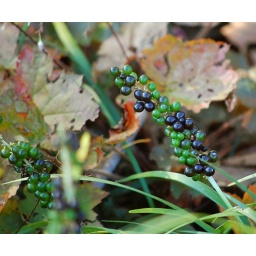
Not sure what this plant is called but it makes beautiful green and blue berries against the fallen leaves.